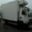
Label: truck